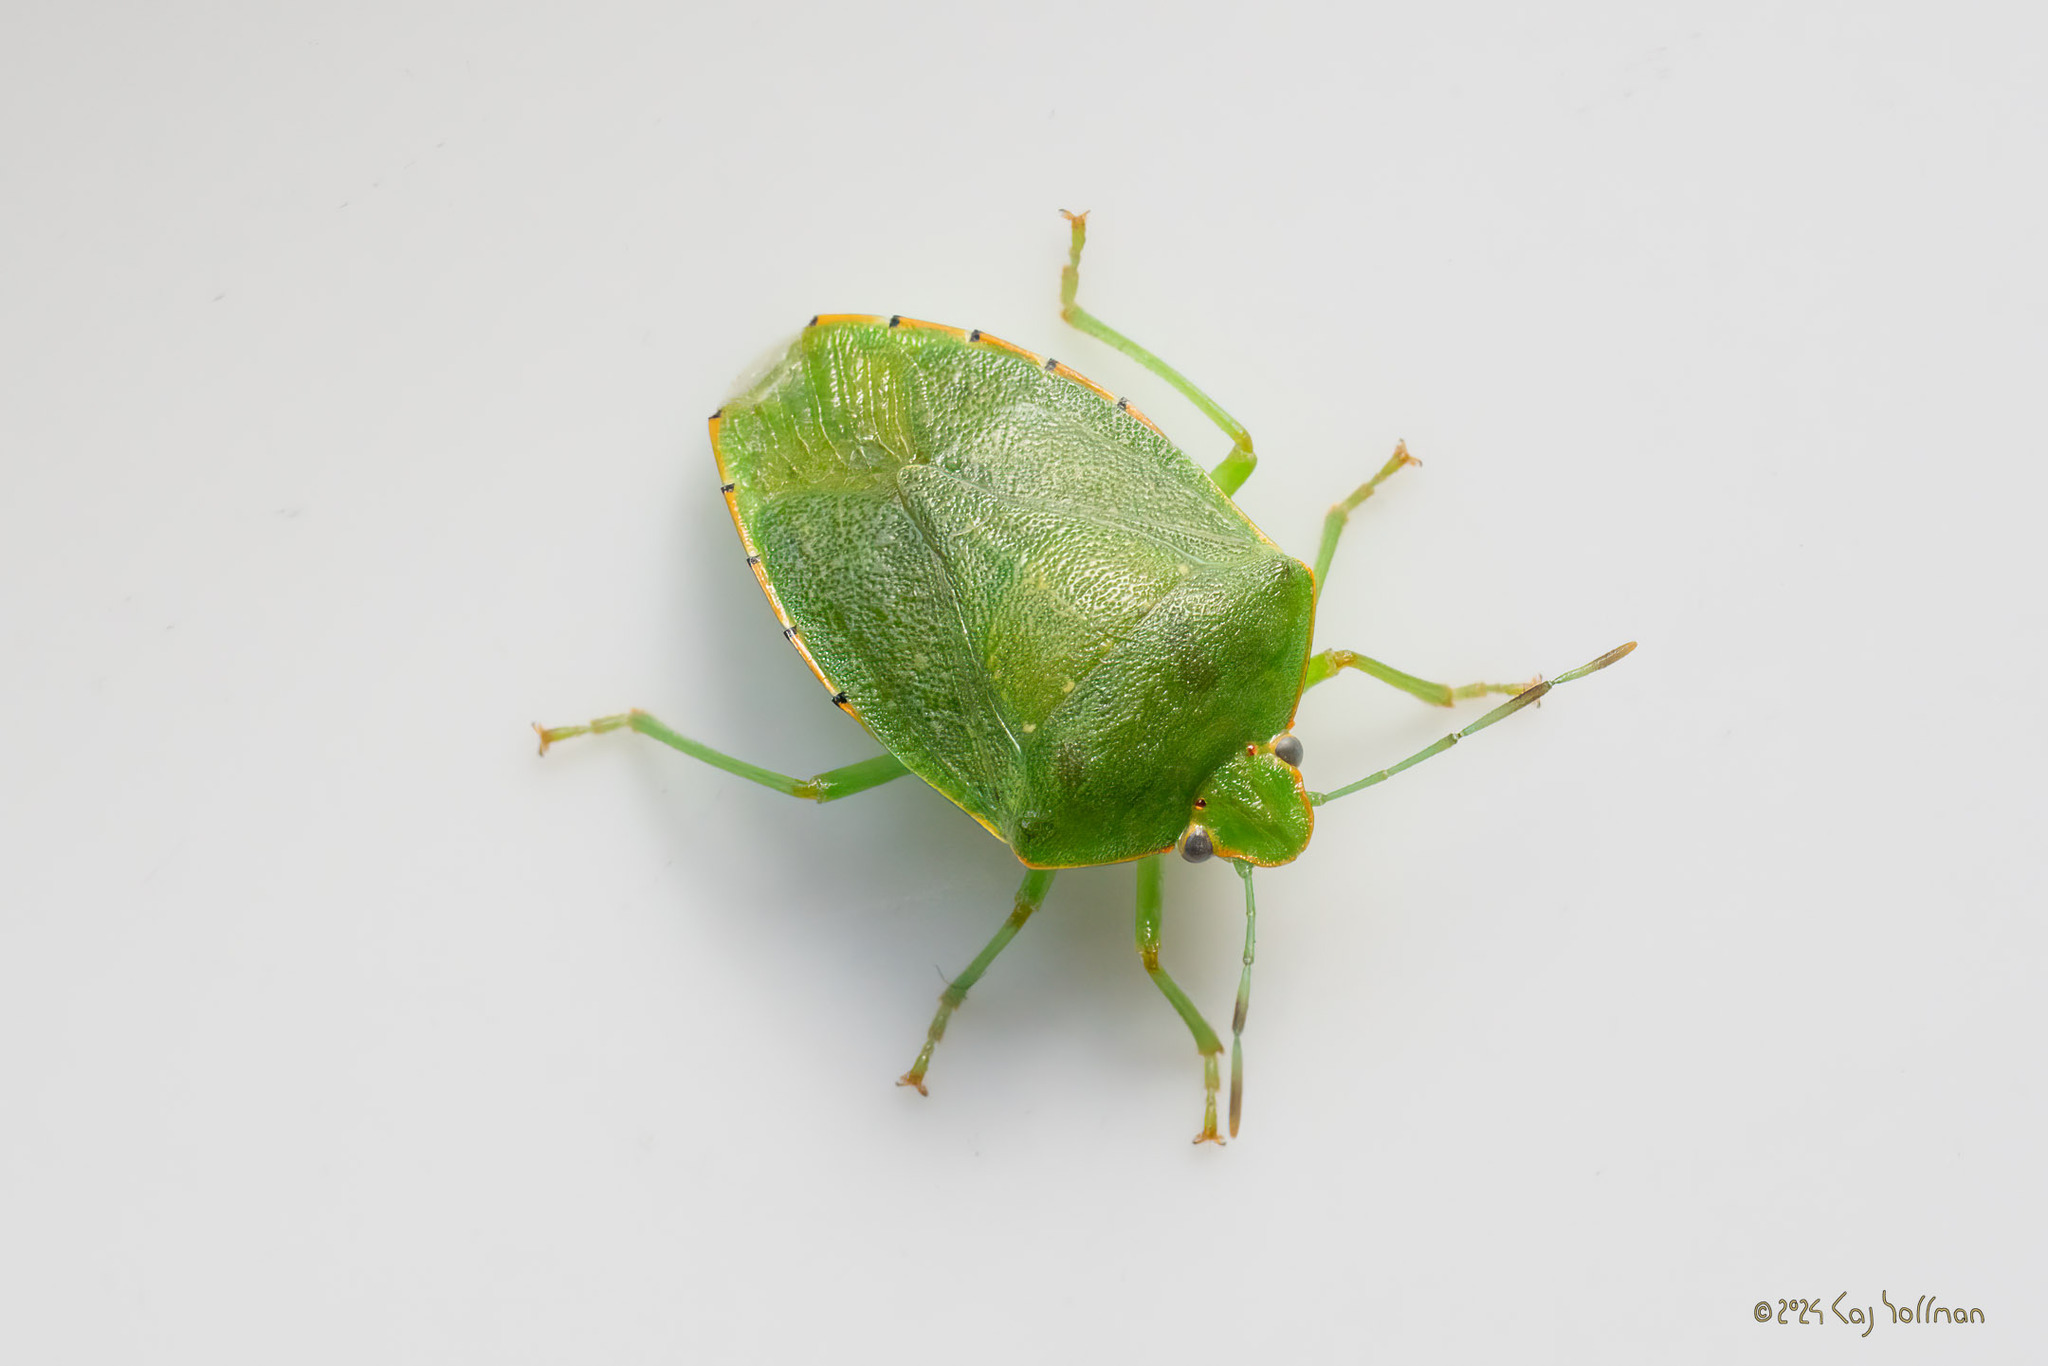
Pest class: stink_bug